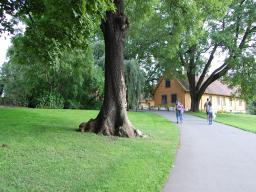
Label: Background_without_leaves